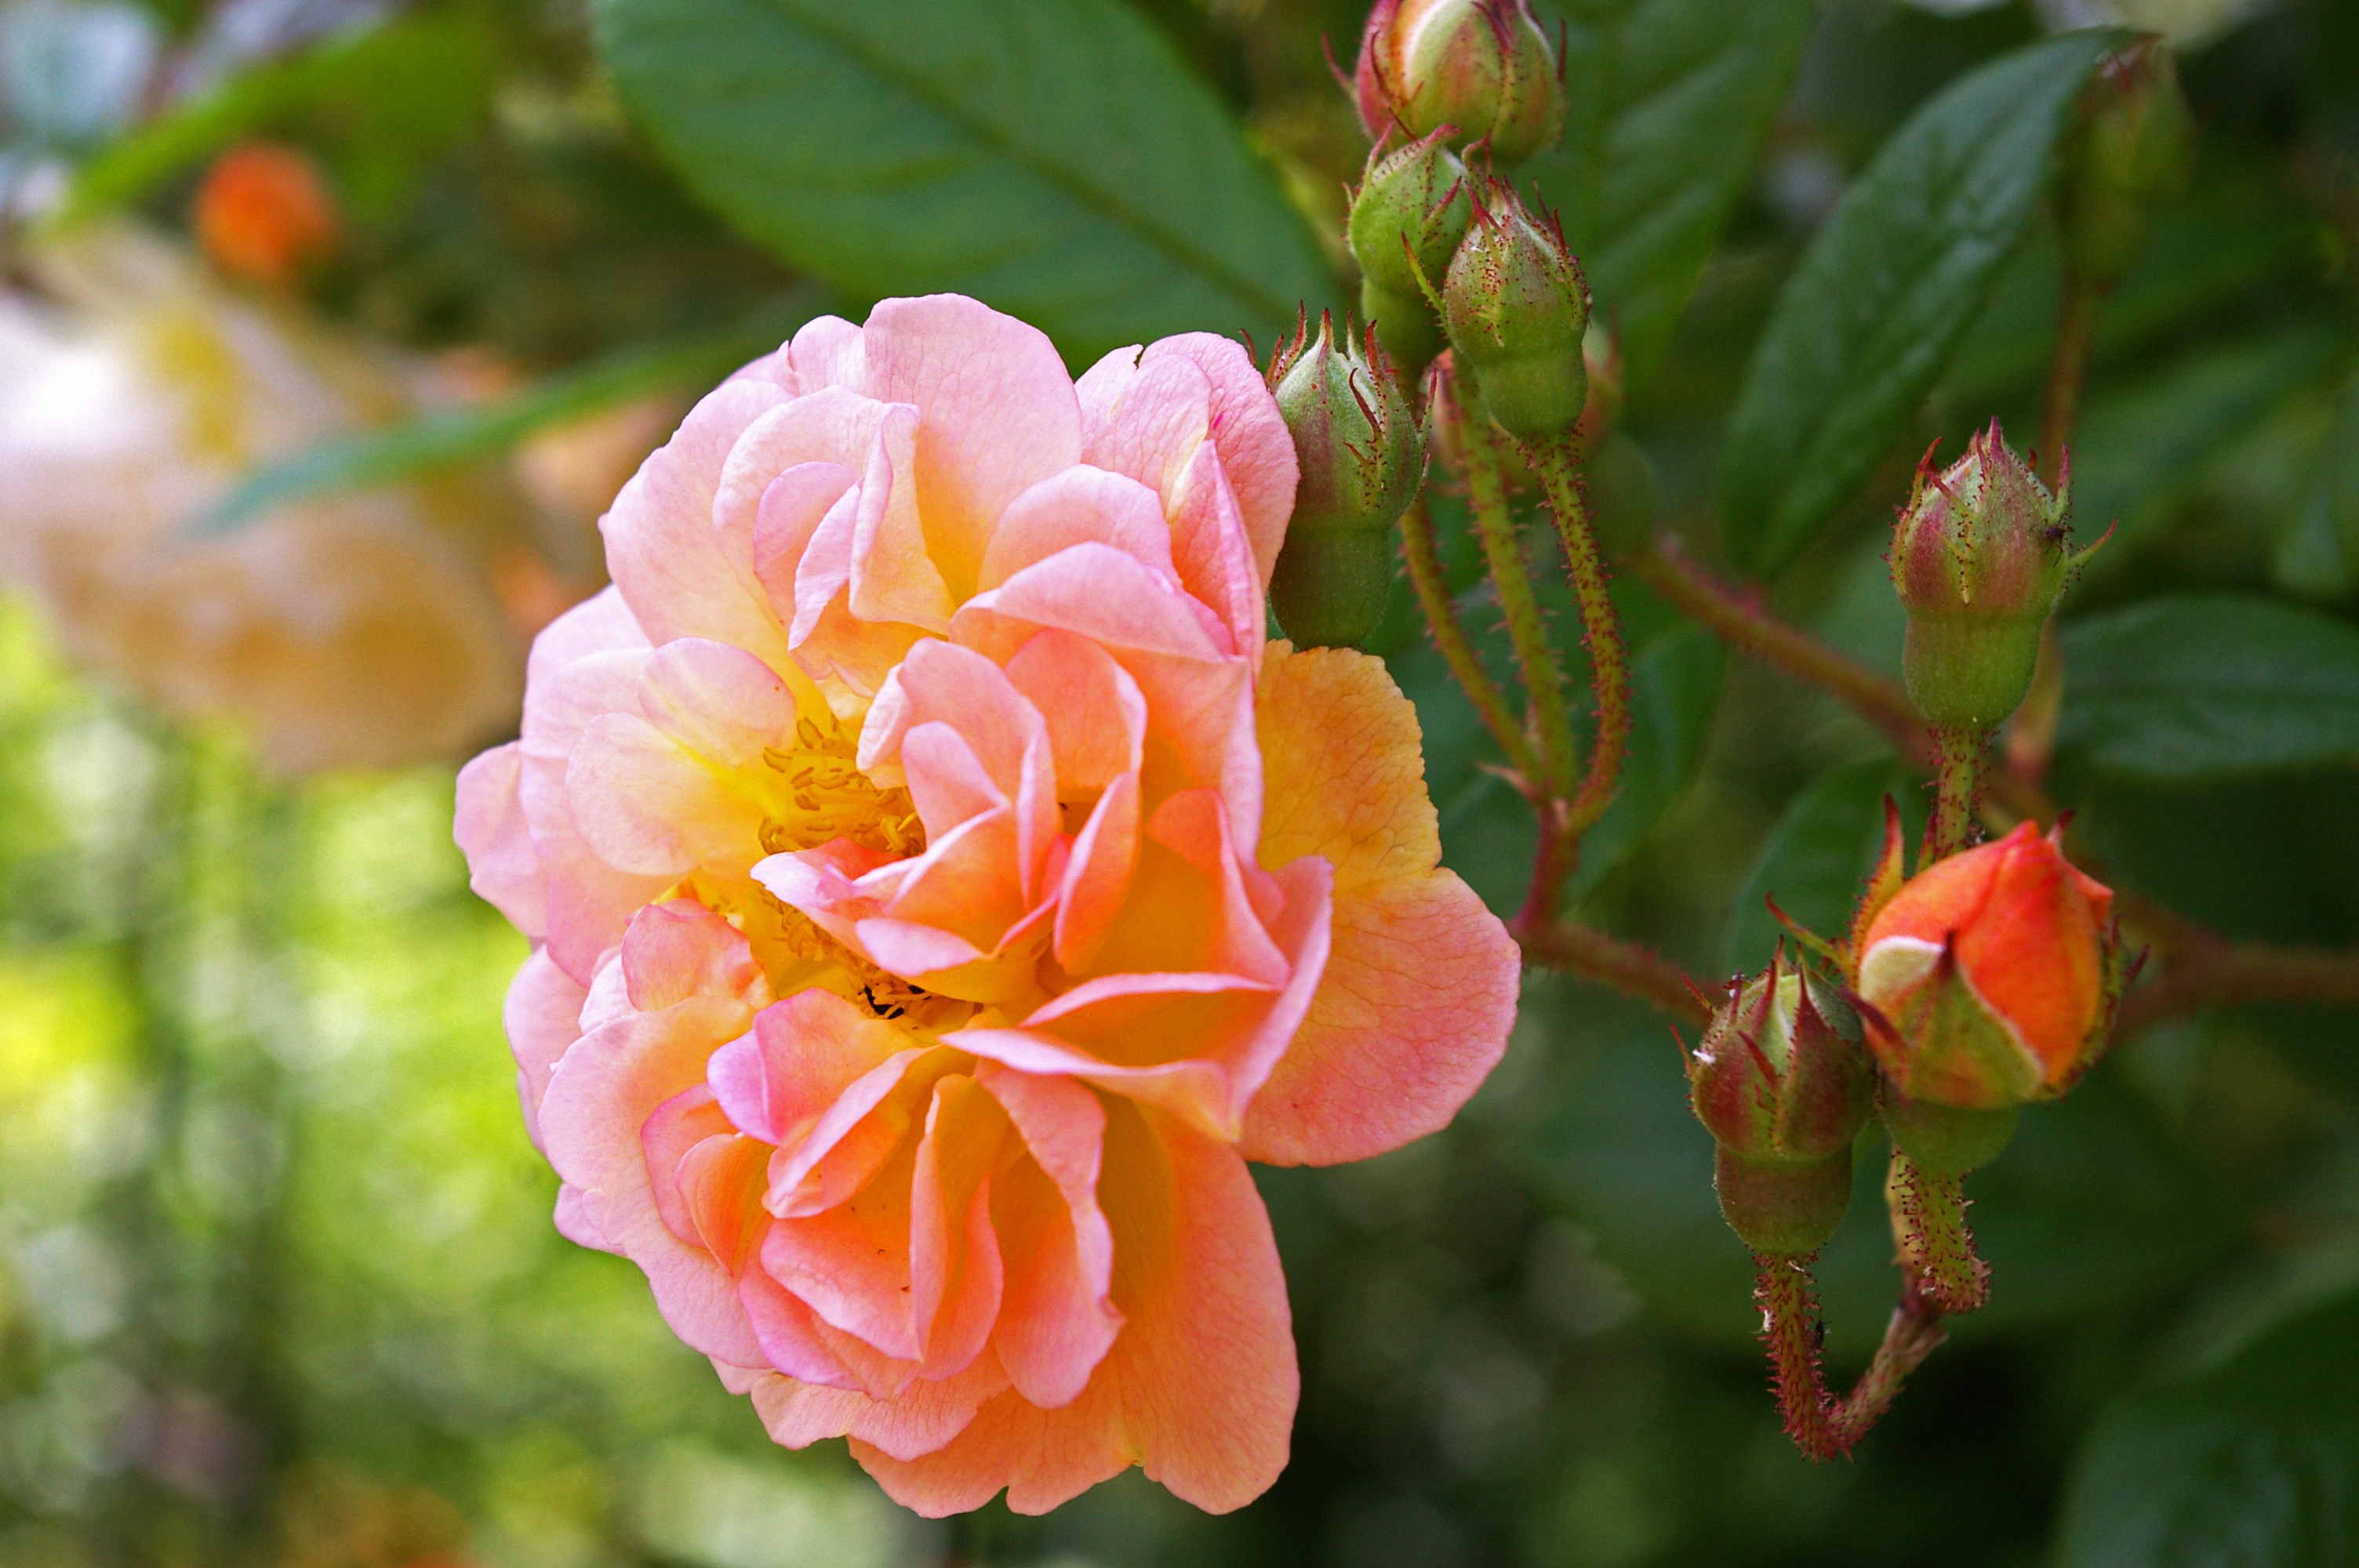
nature, blossom, plant, sweet, flower, petal, bloom, summer, rose, orange, romantic, botany, yellow, garden, flora, deco, flower bed, farbenspiel, background, bed, petals, decorative, shrub, beauty, beautiful, bud, tender, floribunda, filigree, macro photography, rose garden, blossomed, flowering plant, garden roses, rose family, garden rose, yellow orange, climbing rose, delicate orange, ghischlaine de filigonde, rampler rose, rampler, land plant